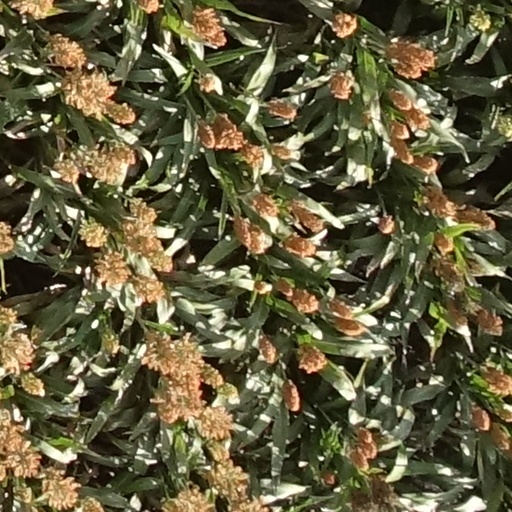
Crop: sorghum